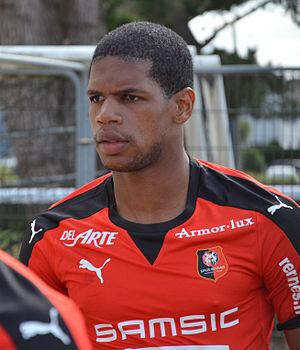
Photographie prise lors du match opposant le Stade rennais au Havre AC en amical au stade Paul-Audrin de Dinard le 8 juillet 2015. Ici, Ludovic Baal.
Ludovic Baal, né le 24 mai 1986 à Cayenne en Guyane, est un footballeur professionnel français. Il occupe actuellement le poste de défenseur au Stade brestois 29 et en sélection guyanaise.